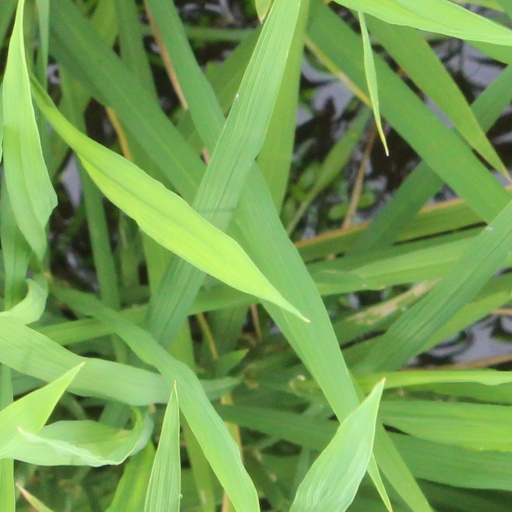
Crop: rice